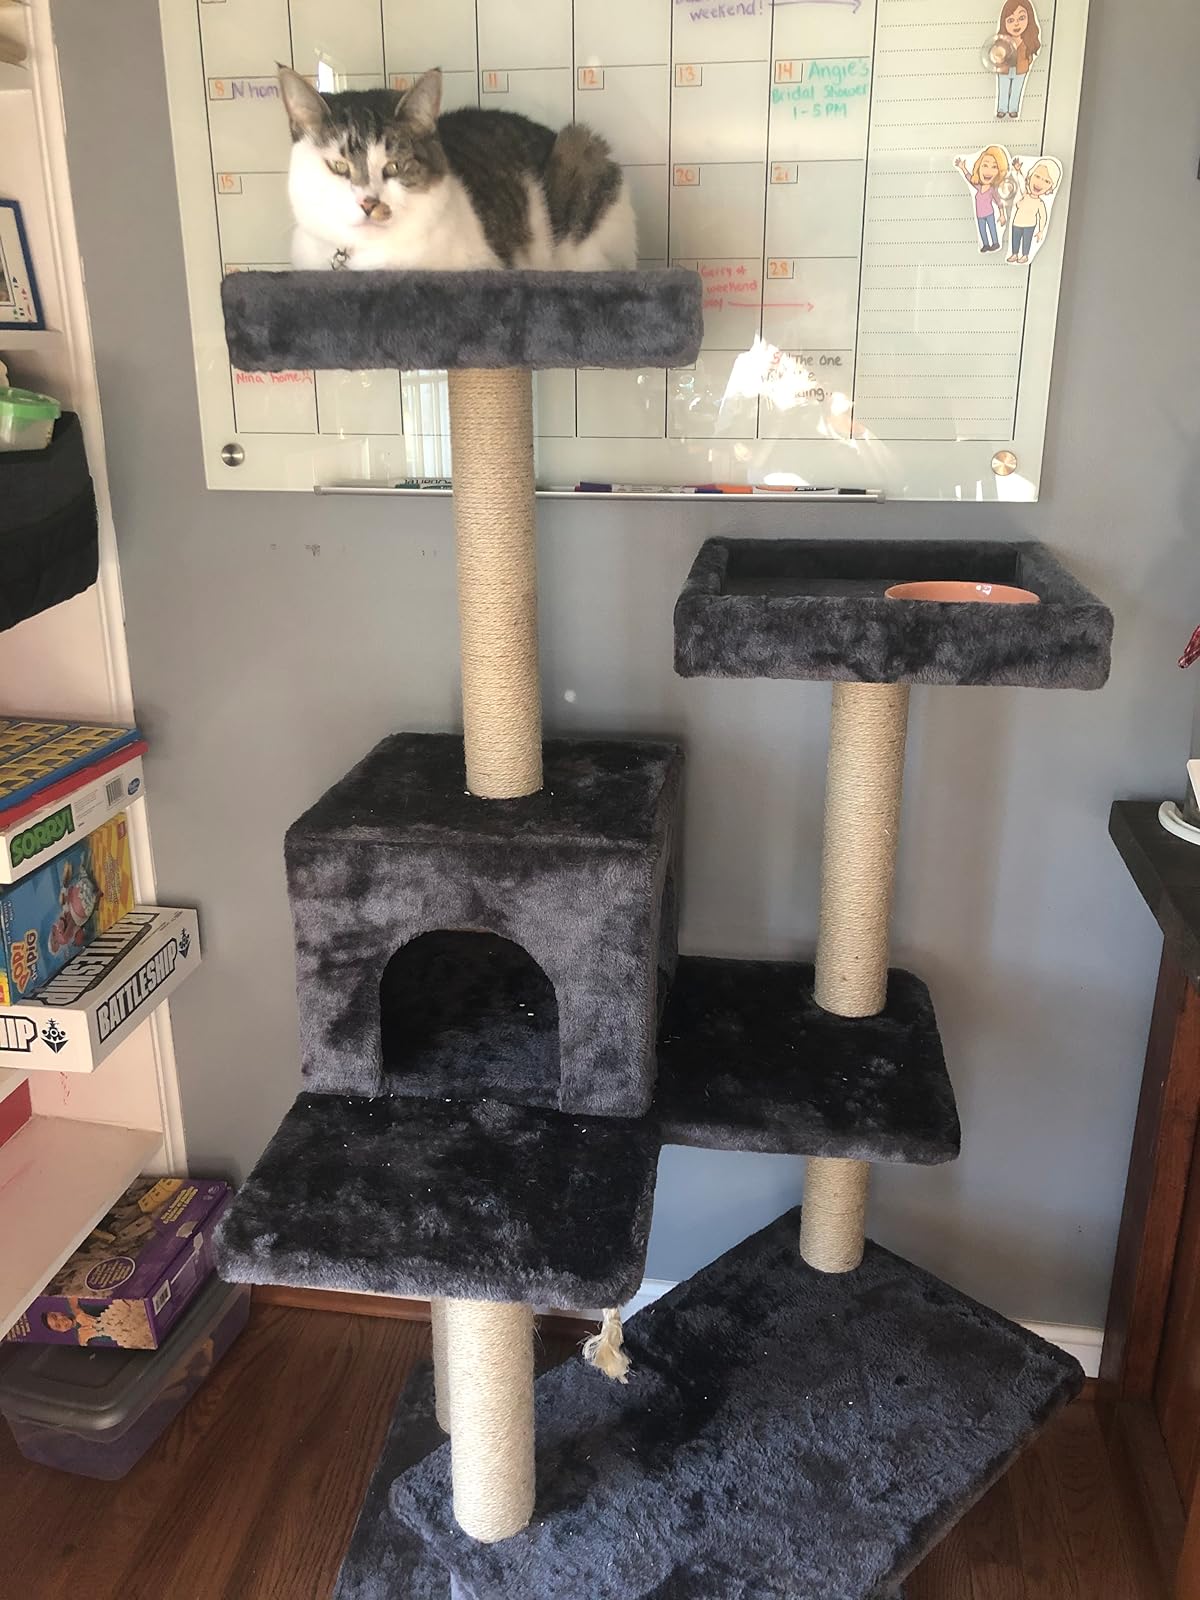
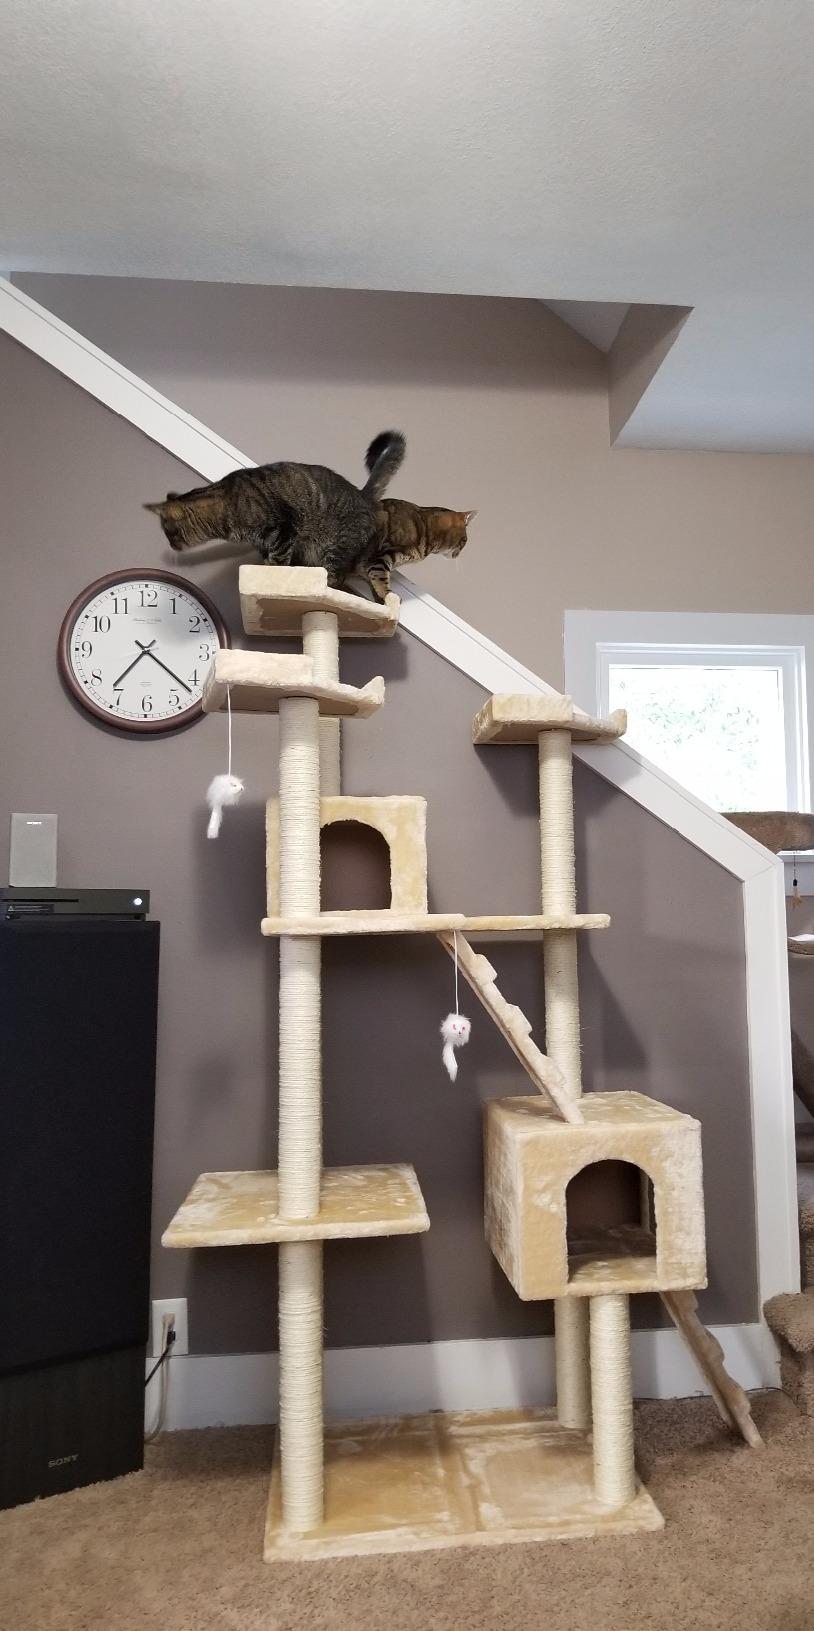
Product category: items_cat tree
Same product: no